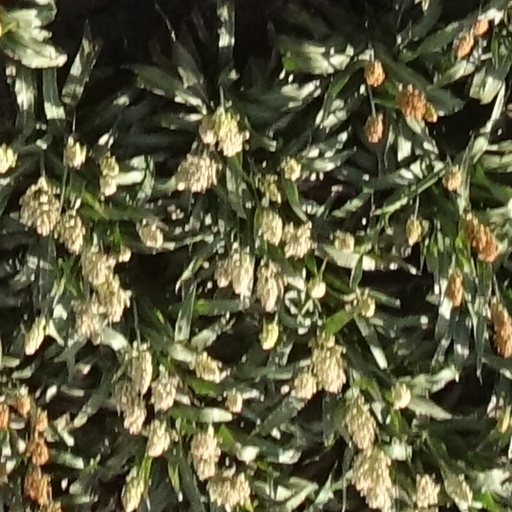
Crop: sorghum